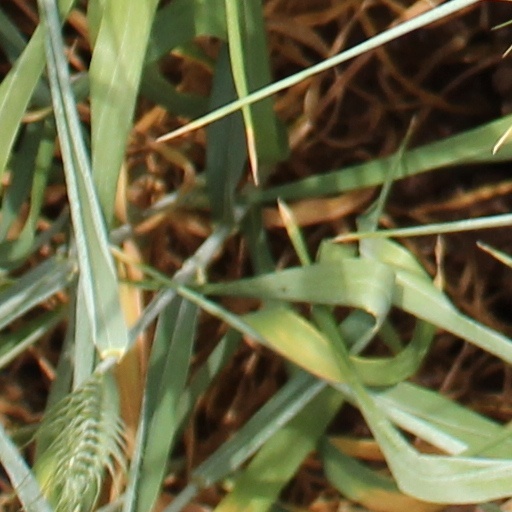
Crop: wheat